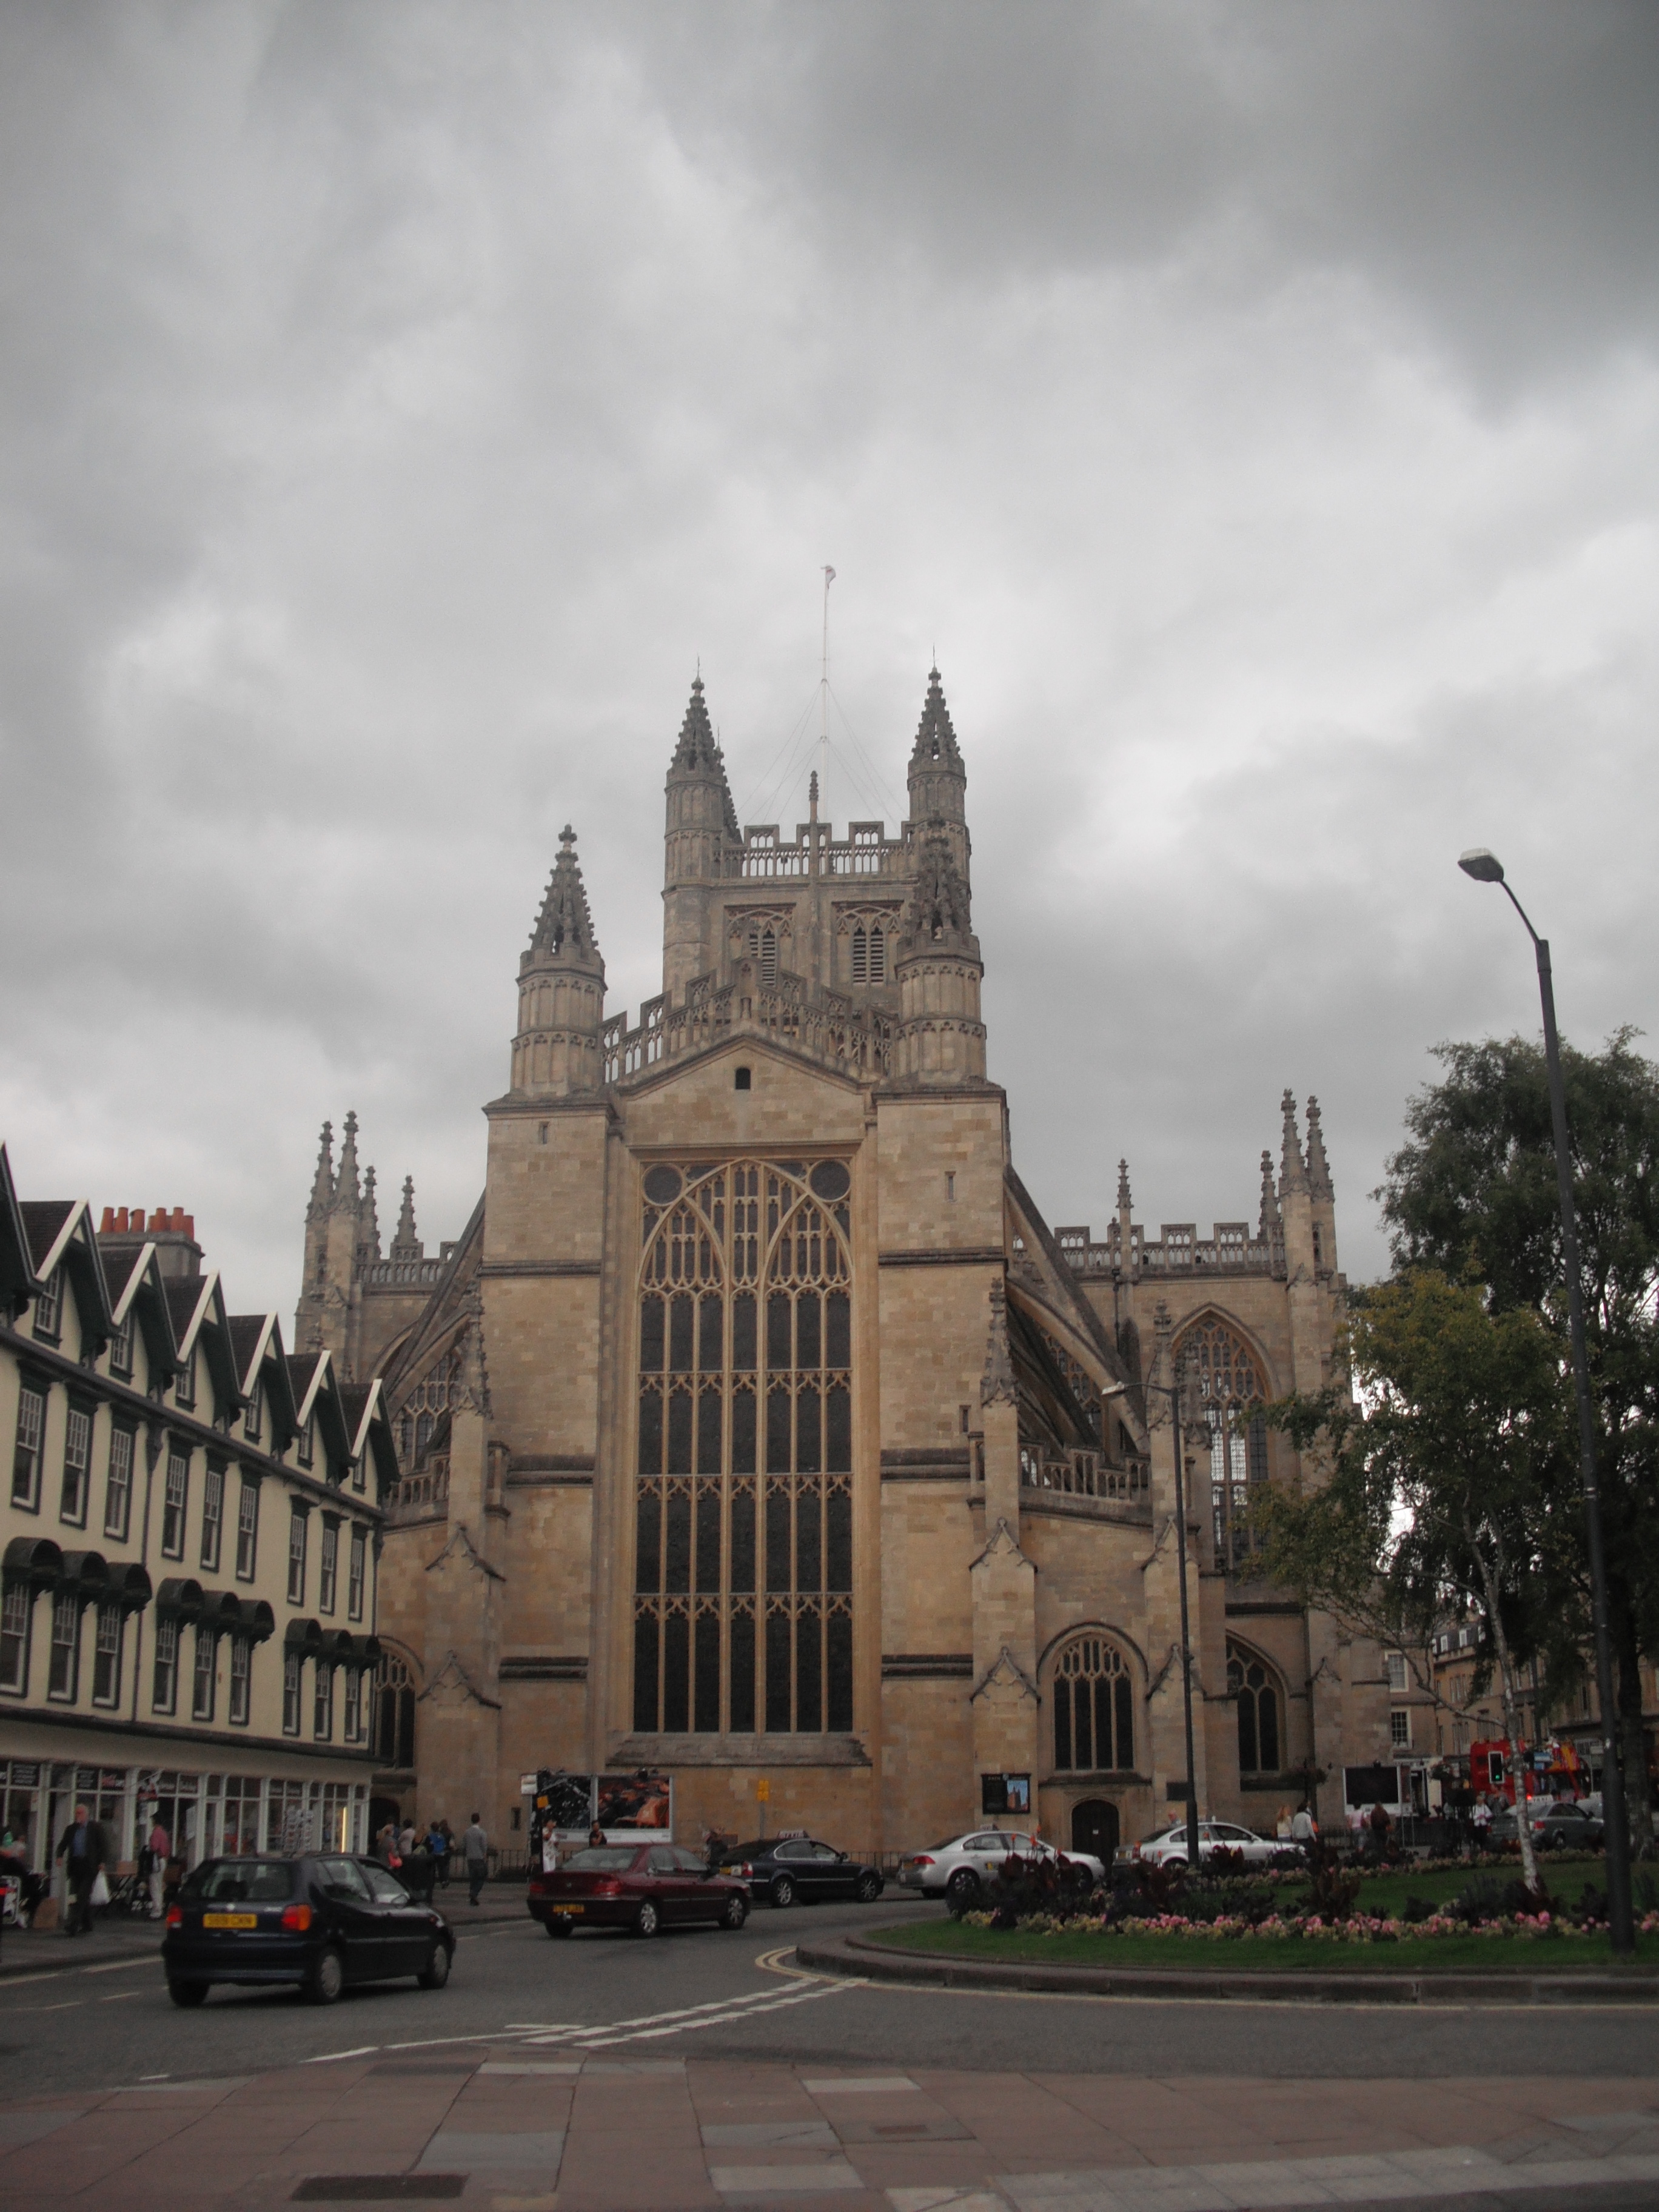
architecture, city, cityscape, downtown, plaza, landmark, church, cathedral, place of worship, town square, urban area, human settlement